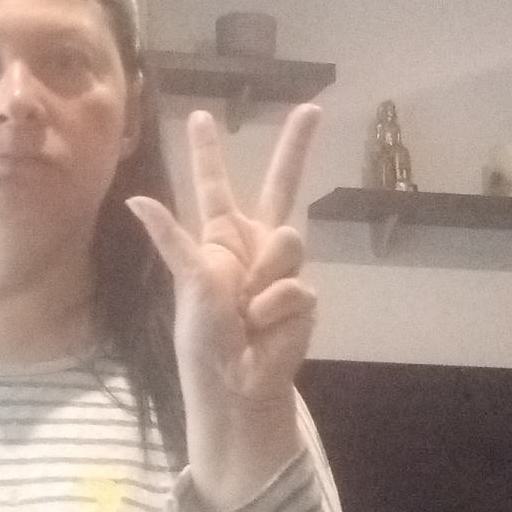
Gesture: three2